Knuckle boom crane

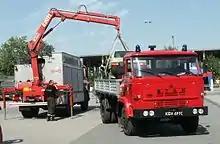
Same crane, extended to recover a damaged car

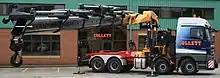
8x4 Mercedes 4155 tractor unit complete with 205 Tonne/Meter Effer 2055 crane vehicle arrives at Collett in Halifax, currently the largest of its kind in Europe.

Knuckle boom cranes have become very common on offshore vessels for such purposes as fishing as less of the deck space is blocked by the crane. Disadvantages of this crane type are the higher power demand and increased maintenance requirement due to the increased number of moving parts.